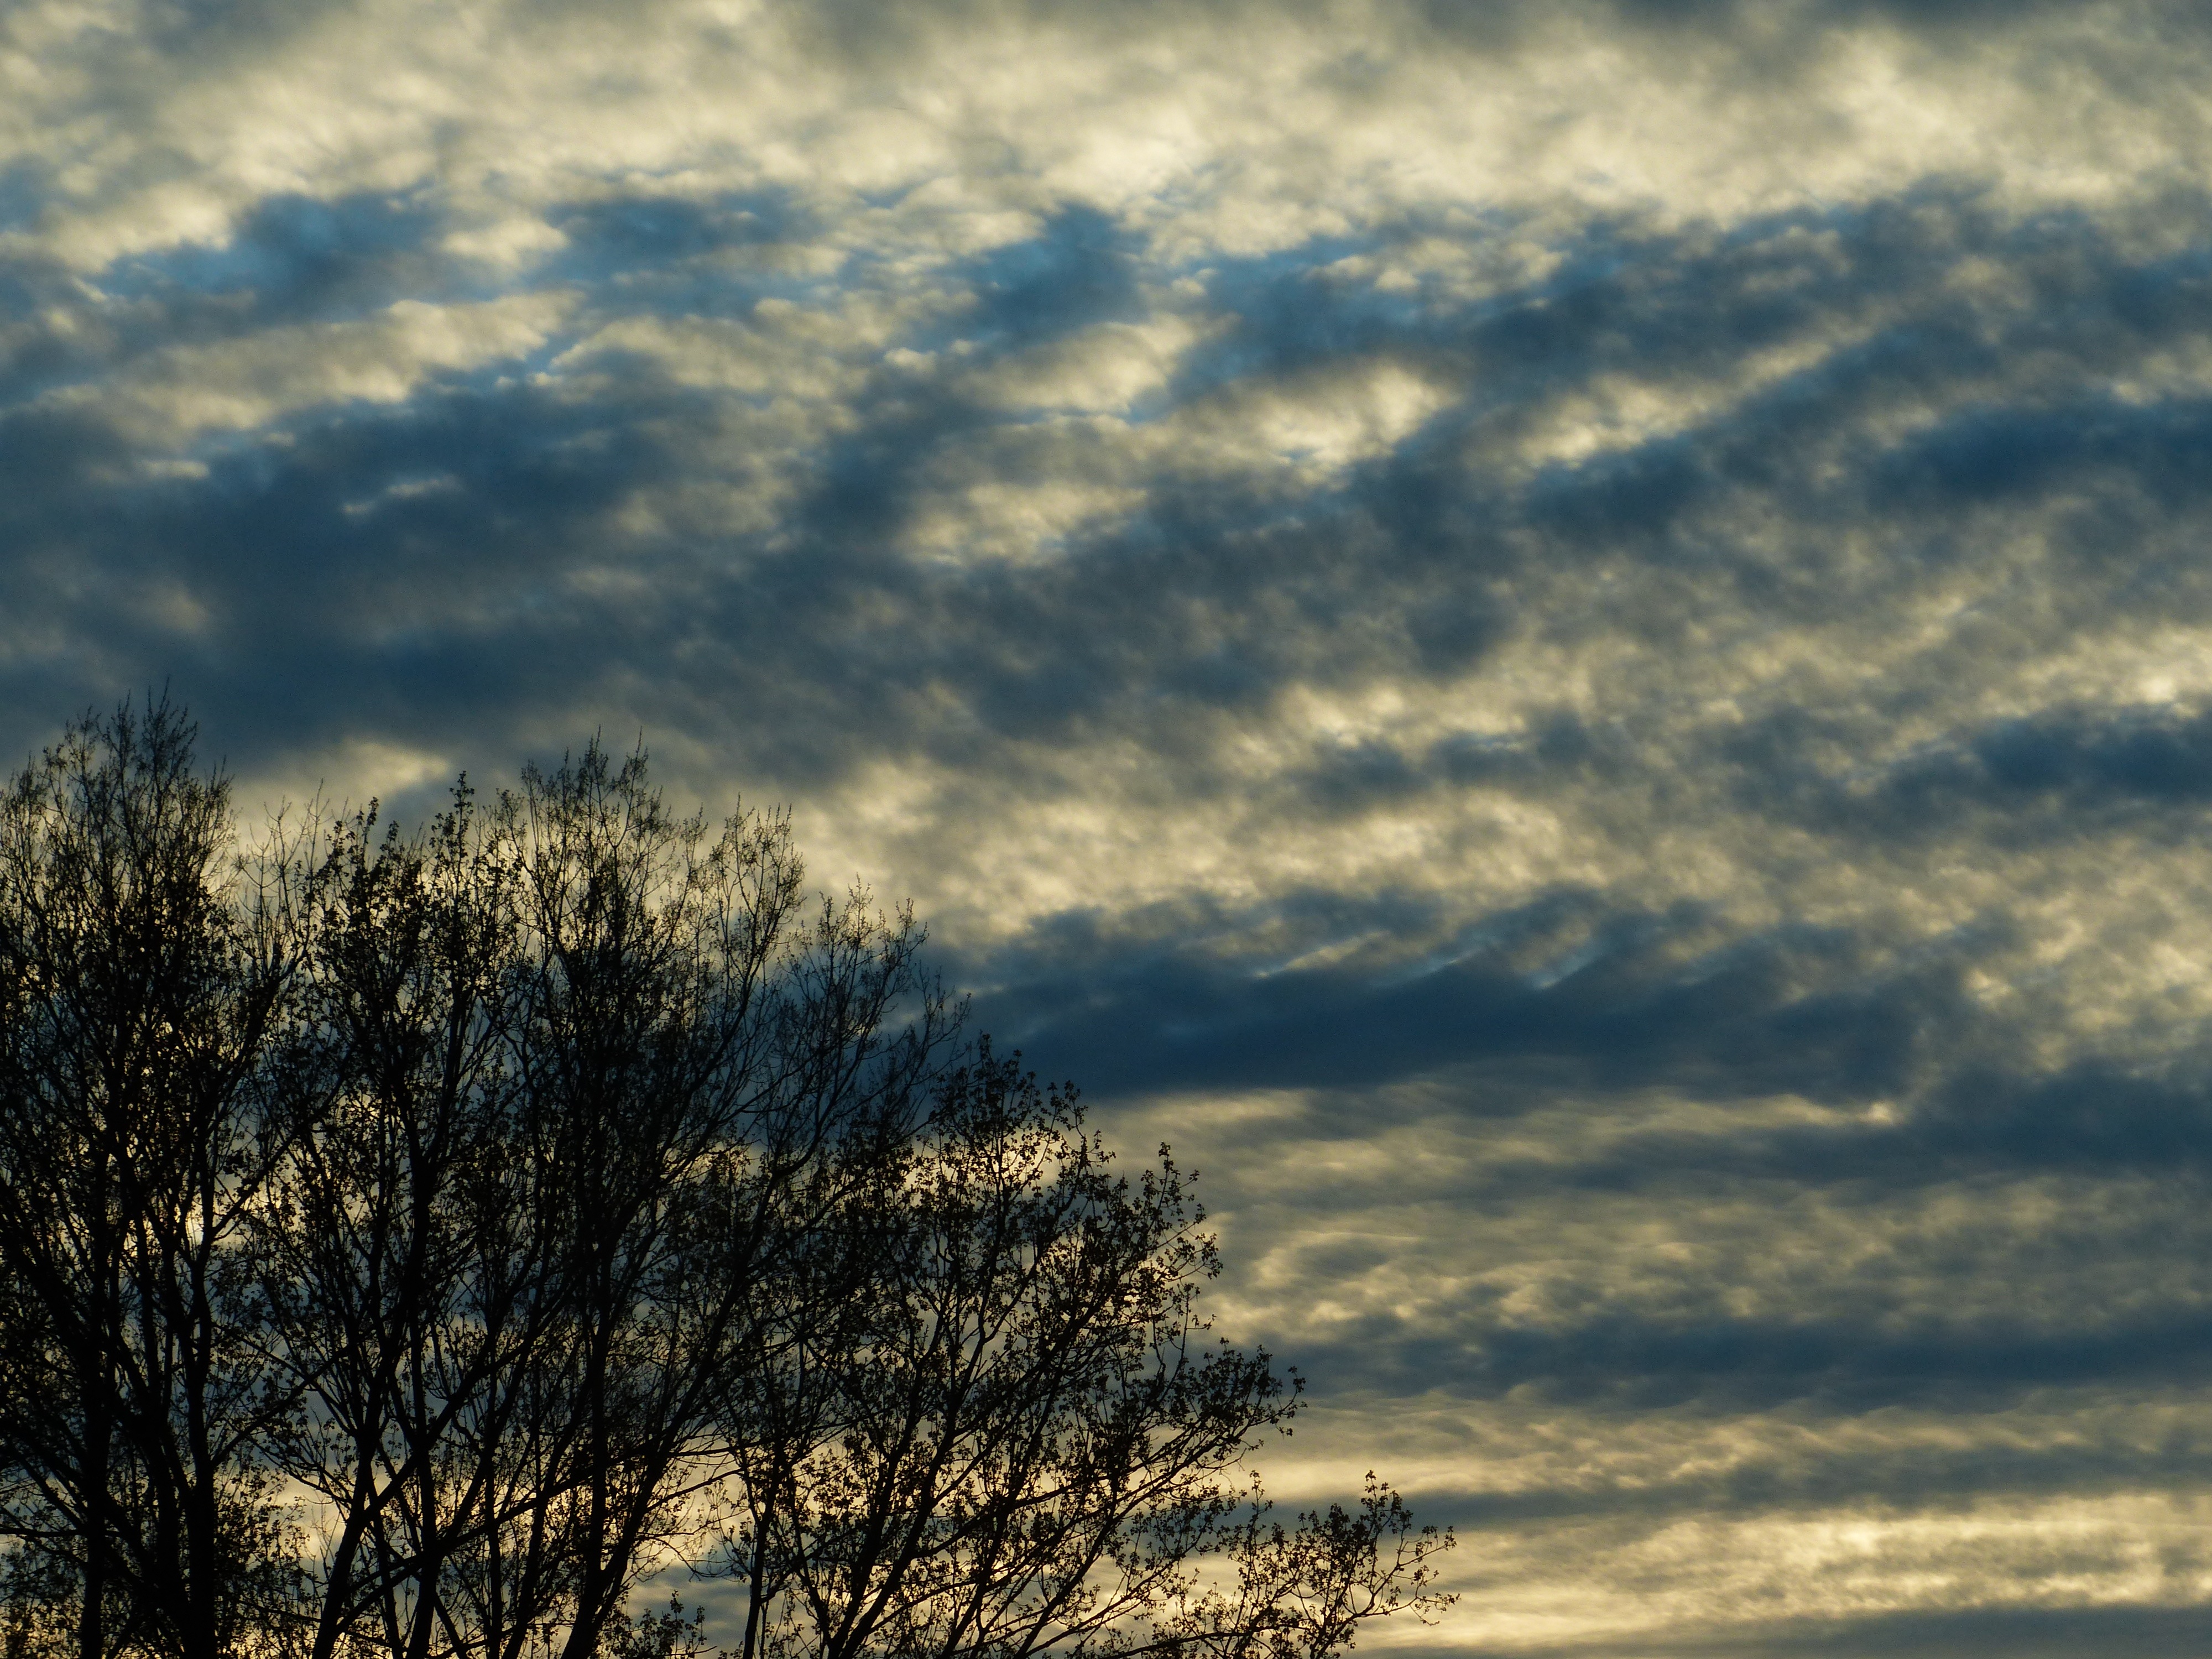
tree, nature, horizon, branch, cloud, sky, sunrise, sunset, field, prairie, sunlight, morning, dawn, atmosphere, dusk, evening, covered, trees, clouds, dramatic, mood, cloud formation, meteorological phenomenon, even, atmospheric phenomenon